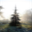
Label: pine_tree